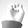
ASL letter: E